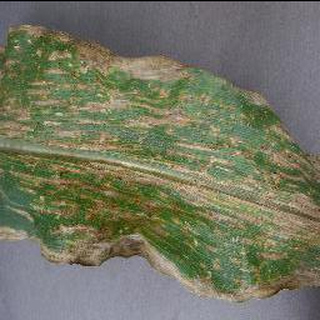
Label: corn_cercospora_leaf_spot